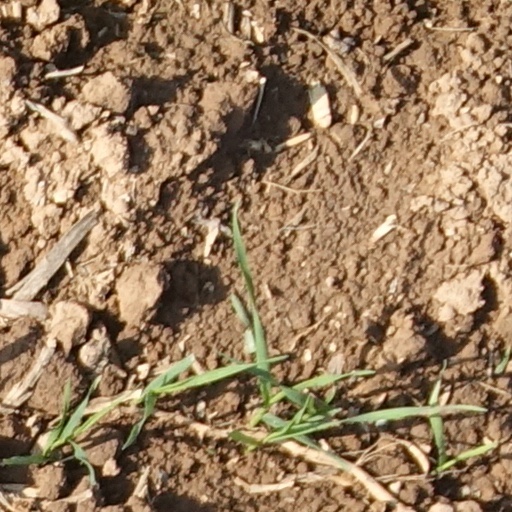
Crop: wheat